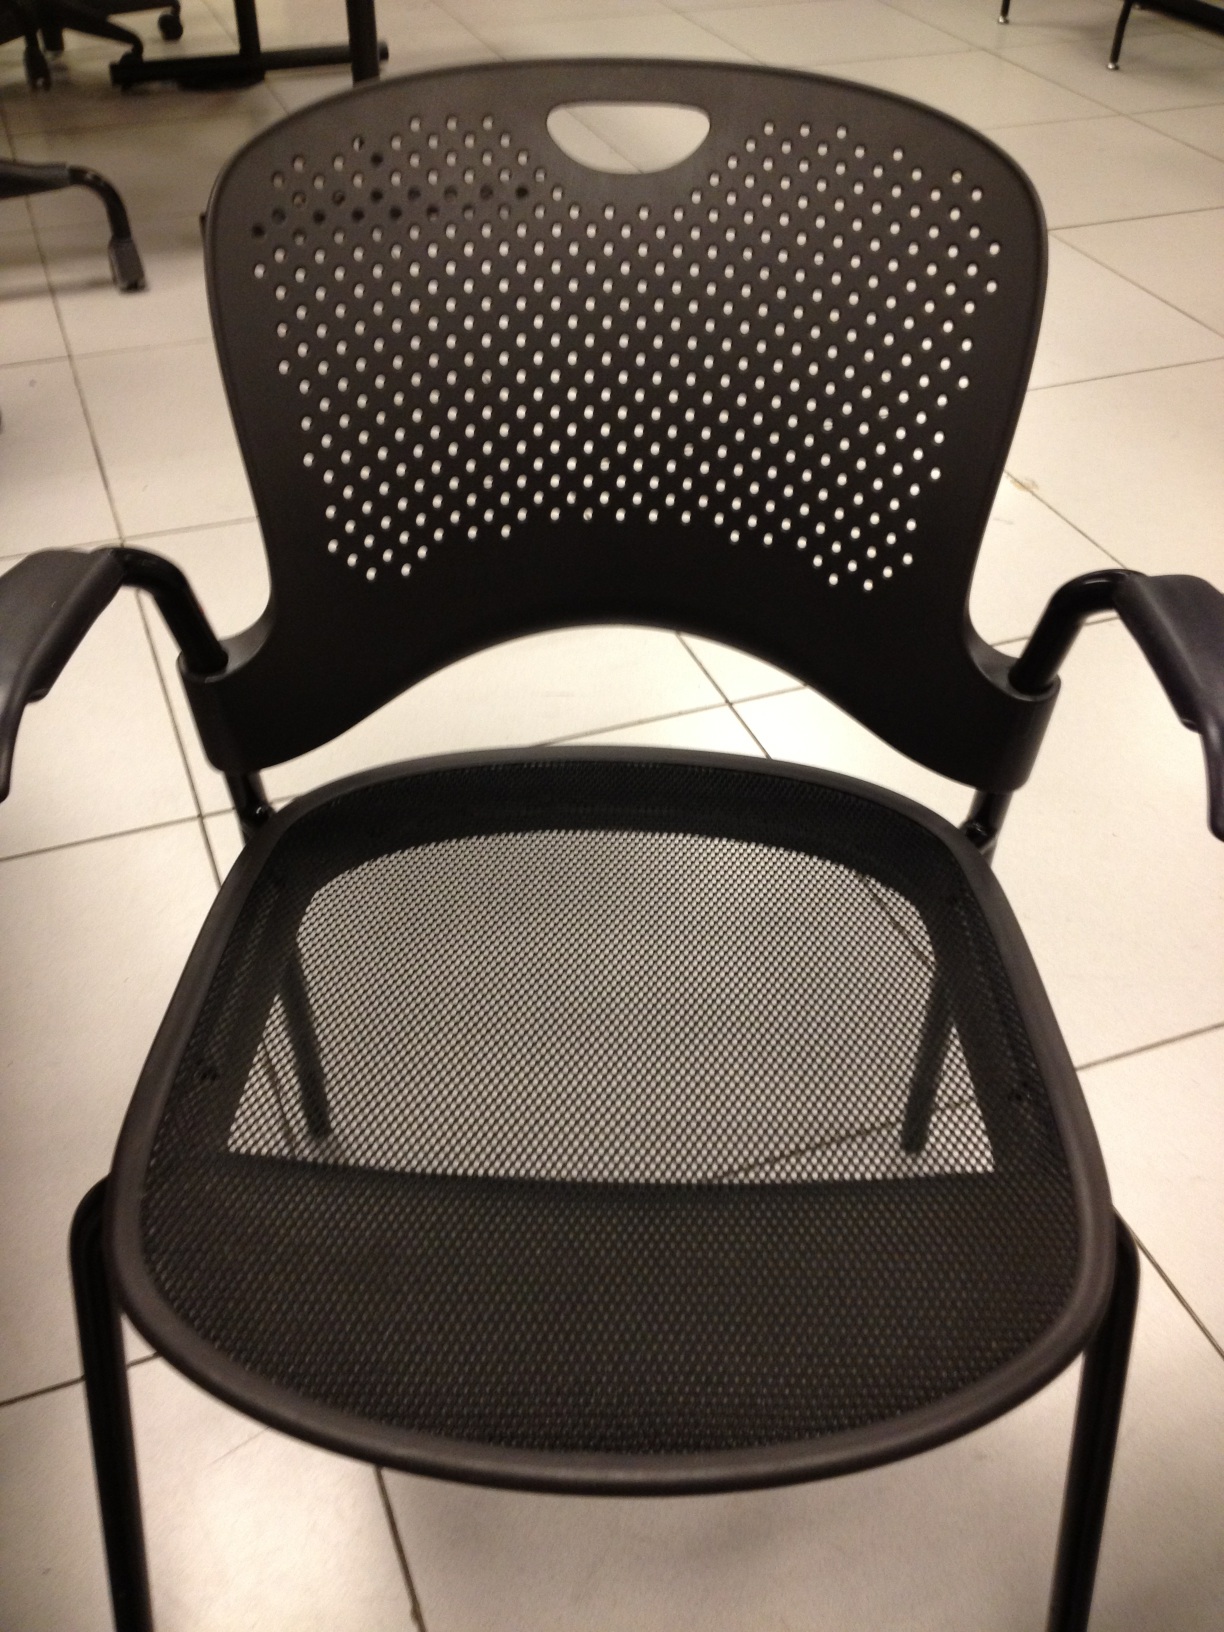Question: What is this?
Answer: chair